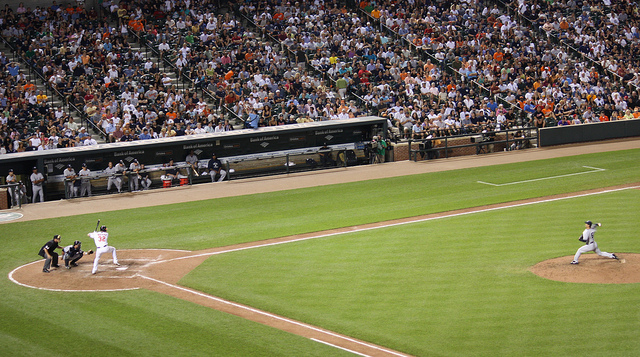
hình ảnh trận bóng chày đang diễn ra trước đông đảo khán giả quan sát